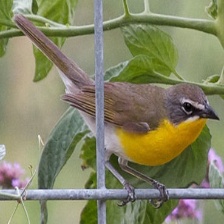
Species: YELLOW BREASTED CHAT
Scientific name: ICTERIA VIRENS